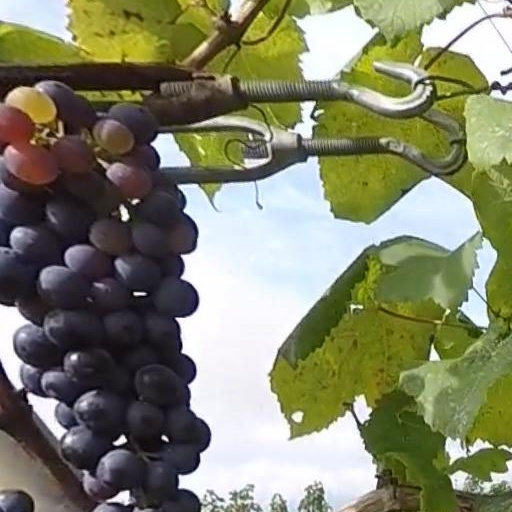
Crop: grape